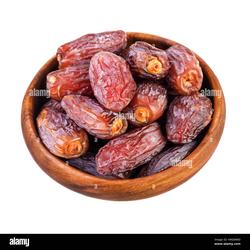
Label: Dates